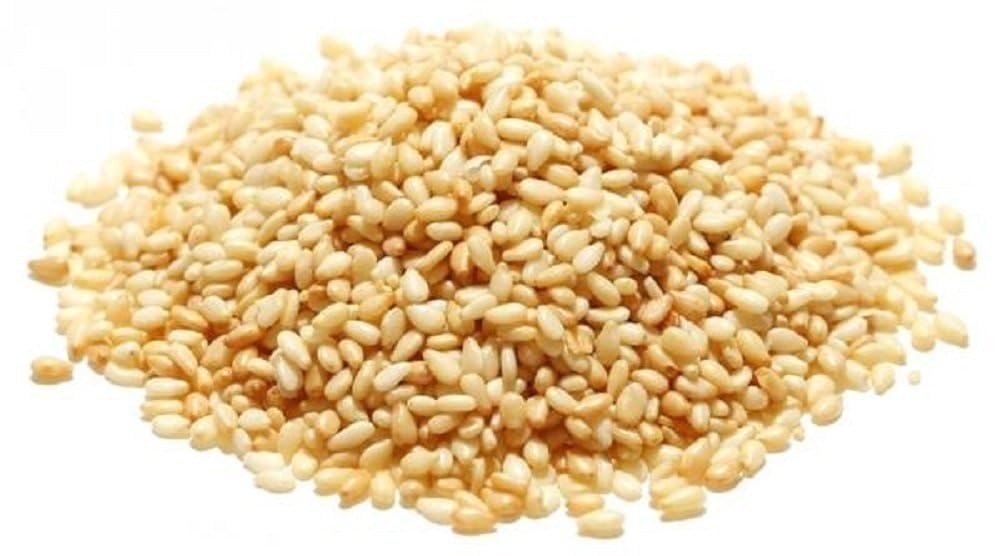
Item Name: Gourmet White Sesame Seeds (Hulled) by It's Delish – 5 lbs Bulk Bag– Premium Whole Sesame Bulk Restaurant & Foodservice Size - Great for Cooking, Baking, Coating, Topping & Food Décor
Bullet Point 1: ❤️ NATURAL WHITE SESAME SEEDS ❤️ – Our Gourmet White (Hulled) sesame seeds with rich nutty flavor are high in protein, essential fatty acids, and fiber. They can be sprinkled onto salads, warm vegetables, and meat or stirred into soups, stir-fries and stews. Our whole sesame seeds can also be whizzed up in a blender to make hummus or nutty taste tahini perfect for vegetarian and vegan dishes.
Bullet Point 2: 🔆 AROMA AND FLAVOR 🔆 – Rich nutty flavor with an appealing crunch bulk with 6lbs reusable jug container. Our whole white sesame seeds are with a pleasant and mild aroma to surround them. Sesame seeds are a great source of high-quality protein. Sprinkle sesame seeds on salads & veggies for satisfying texture, crunch & visual appeal, and richer flavor. Mix with our roasted sesame seeds for a contrasting garnish.
Bullet Point 3: ⭐ SPRINKLE AWAY for THAT LAST TOUCH ⭐ – Sesame seeds are ideal for baking and cooking. Use in cookies, pastries, pieces of bread, sushi, salads, noodles, and Asian stir fries. Our white sesame seeds are packed in a 6lb reusable container to ensure the highest quality freshness. These toasted sesame seeds are natural and non-irradiated, without additive and coloring. With our sesame seeds seasonings, your dishes are sure to be a hit.
Bullet Point 4: 🍜 HIGHEST QUALITY WHITE HULLED SESAME SEEDS 🍜 – Perfect for Tahini, Salads, loaves of bread, Noodles, Stir fry, Chicken, Vegetables. White sesame seeds are preferred for loaf slices of bread and baked items and black sesame seeds are preferred for flat breads. They are often added to Asian foods and also can be important in the baking process to create bakery foods like bagels, brownies, cookies, and bread. No preservatives, no fillers, no anti-caking agents.
Bullet Point 5: ✔️ 100% FRESH, QUALITY, KOSHER ✔️ – Packing small batches and Freshness is something you will feel immediately on opening the bag. It has a shelf life of 12 to 24 months when stored correctly. In its original packaging and an average climate, customers can expect an even longer shelf-life. When you buy non MSG, non-GMO sesame seeds from its Delish, you can feel confident knowing they are always free from additives and preservatives and Kosher OU-certified for the best quality you can find.
Product Description: <p><strong>Premium Whole White Sesame Seeds by Its Delish – 5 lbs Bulk Bag</strong></p><p>Whole white Sesame Seeds brings flavor of the East to any dish. These are sure to become shelf staples in your kitchen, offering vibrancy and spectacular flavor because they add a delightful and delicate taste, almost invisible, crunch to many Asian dishes. The scientific name of these white sesame seeds is Sesamum indicum. They are mostly used in Middle Eastern, Asian, Mediterranean, and northern African cooking. Just sprinkle over a variety of dishes for fresher look. Our natural whole white sesame seeds – are certified Kosher OU made and packaged in the USA are non-GMO and No MSG and provide a rich, delicious, nutty taste and slight crunch. They are a versatile ingredient that adds taste and texture to all of your recipes. Perfect to use in Asian cuisine and breads, like sesame chicken &amp; beef, seafood, noodles &amp; veggie dishes. Its delish selects only the finest wholesome ingredients for all of our dried herbs and spice blends. Gluten-Free and OU Kosher certified.</p><p><strong>About It's Delish!</strong></p><p>&nbsp;</p><p>It's Delish was established in 1992 and is located in North Hollywood, California. It's Delish is a food manufacturer and distributor who produces over 500 gourmet food products including licorice, sour belts, taffies, caramels, Jordan almonds, chocolates, nuts, fruits, trail mixes, spices, and the spice blends. It's Delish also produces organics and all natural products. We give you the opportunity to order from the factory direct!</p><p>&nbsp;</p><p>It’s Delish! prides itself on the four pillars that are at the foundation of everything we do.</p><p>&nbsp;</p><p>Innovation Quality Value Service</p>
Value: 1.0
Unit: Count

Price: 29.99